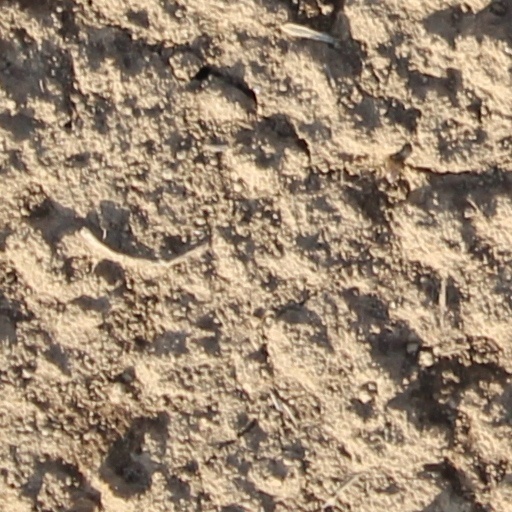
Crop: wheat